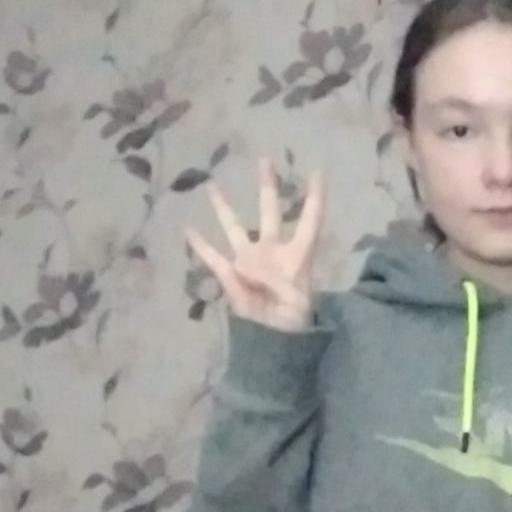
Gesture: four